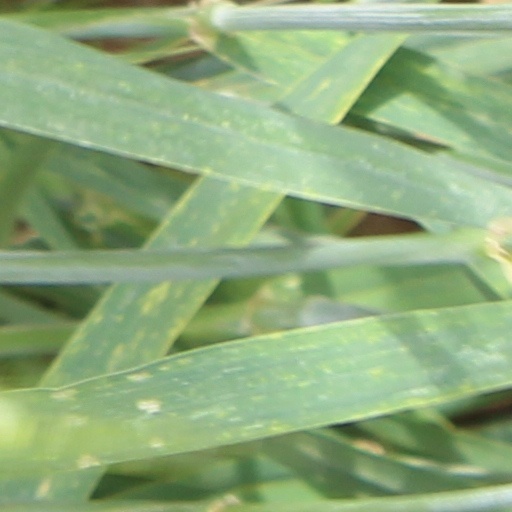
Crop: wheat